Foreign relations of Taiwan

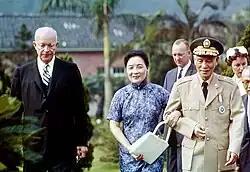
U.S. President Dwight D. Eisenhower and President Chiang Kai-shek of ROC in Taiwan, 1960

Japan–Taiwan relations are guided by the 1972 Japan–China Joint Communiqué. Japan has maintained non-governmental, working-level relations with Taiwan ever since.